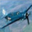
Label: airplane